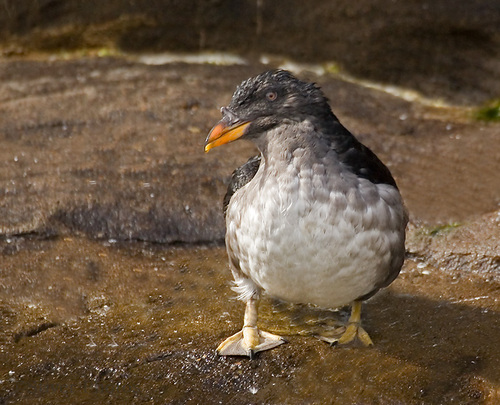
a bird that is black on its dorsal side and white on ventral side has orange beak and webbed feet.
the bird has white abdomen and breast as well as a grey throat and yellow bill.
the bird has a yellow bill and a white eyering that is small.
a large bird with a short, orange bill, a black head, a white belly, and short, yellow webbed feet.
a bird with a white breast and webbed feet and orange billa bird with an orange bill, white belly and yellow feet.
this bird has a white belly and breasts and has a grey head and back with a yellow beak and feet.
this bird has a white chest, grey and white flank, and a short, wide orange bill.
this particular bird has a belly that is white with gray spots
this bird has a grey crown with orange beak and white belly.
Species: Rhinoceros Auklet